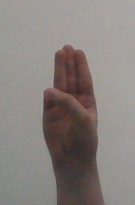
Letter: thaa